Nativity of Jesus

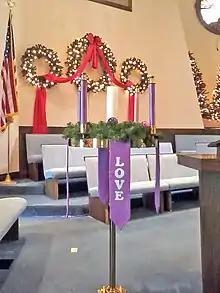
On Christmas, the Christ Candle in the center of the Advent wreath is traditionally lit in many church services.

Helmut Koester writes that while Matthew's narrative was formed in a Jewish environment, Luke's was modeled to appeal to the Greco-Roman world. In particular, while shepherds were regarded negatively by Jews in Jesus' time, they were seen in Greco-Roman culture as "symbols of a golden age when gods and humans lived in peace and nature was at harmony". C. T. Ruddick Jr. writes that Luke's birth narratives of Jesus and John were modeled on passages from Genesis, chapters 27–43. Regardless, Luke's Nativity depicts Jesus as a savior for all people, tracing a genealogy all the way back to Adam, demonstrating his common humanity, and likewise for the lowly circumstances of his birth. Luke, writing for a gentile audience, portrays the infant Jesus as a savior for gentiles as well as Jews. Matthew uses quotations from Jewish scripture, scenes reminiscent of Moses' life, and a numerical pattern in his genealogy to identify Jesus as a son of David, of Abraham, and of God. Luke's prelude is much longer, emphasizing the age of the Holy Spirit and the arrival of a savior for all people, both Jew and gentile.